Public housing estates in Shek Kip Mei

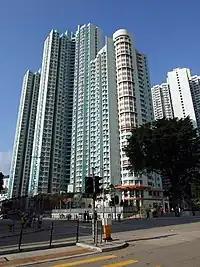
Pin Tak Estate Phase 3

Pak Tin Estate is a public housing estate in Shek Kip Mei, located between Shek Kip Mei Estate and Chak On Estate. It is currently the largest public housing estate in Shek Kip Mei.